Last Supper (Tintoretto)

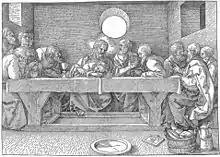
Albrecht Dürer's woodcut "The Last Supper" (1523) exemplifies the frontal composition that is customary for this subject.

Tintoretto depicted the Last Supper several times during his artistic career. His earlier paintings for the Chiesa di San Marcuola (1547) and for the Chiesa di San Felice (1559) depict the scene from a frontal perspective, with the figures seated at a table placed parallel to the picture plane. This follows a convention observed in most paintings of the Last Supper, of which Leonardo da Vinci's late 1490s mural painting in Milan, Italy, is probably the best-known example.